Harry Cordner

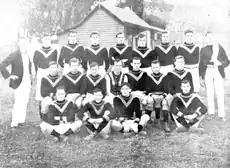
University VFL Team: 23 May 1908: H. Cordner, third from right, middle row.

The son of Edward James Cordner, and Helen Cordner, née Rae, Henry Cordner was born in Bendigo on 17 June 1885. He died in Hobart on 14 November 1943.